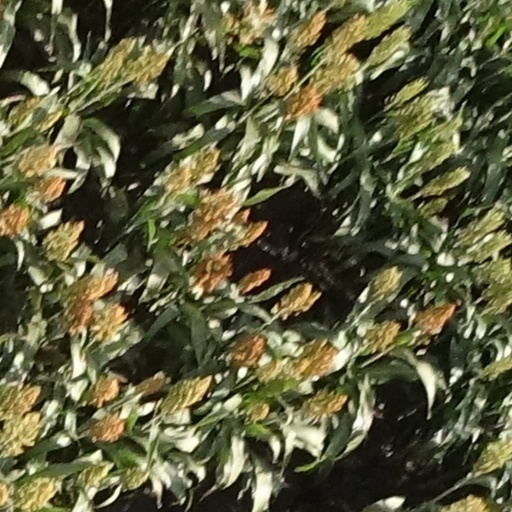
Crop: sorghum